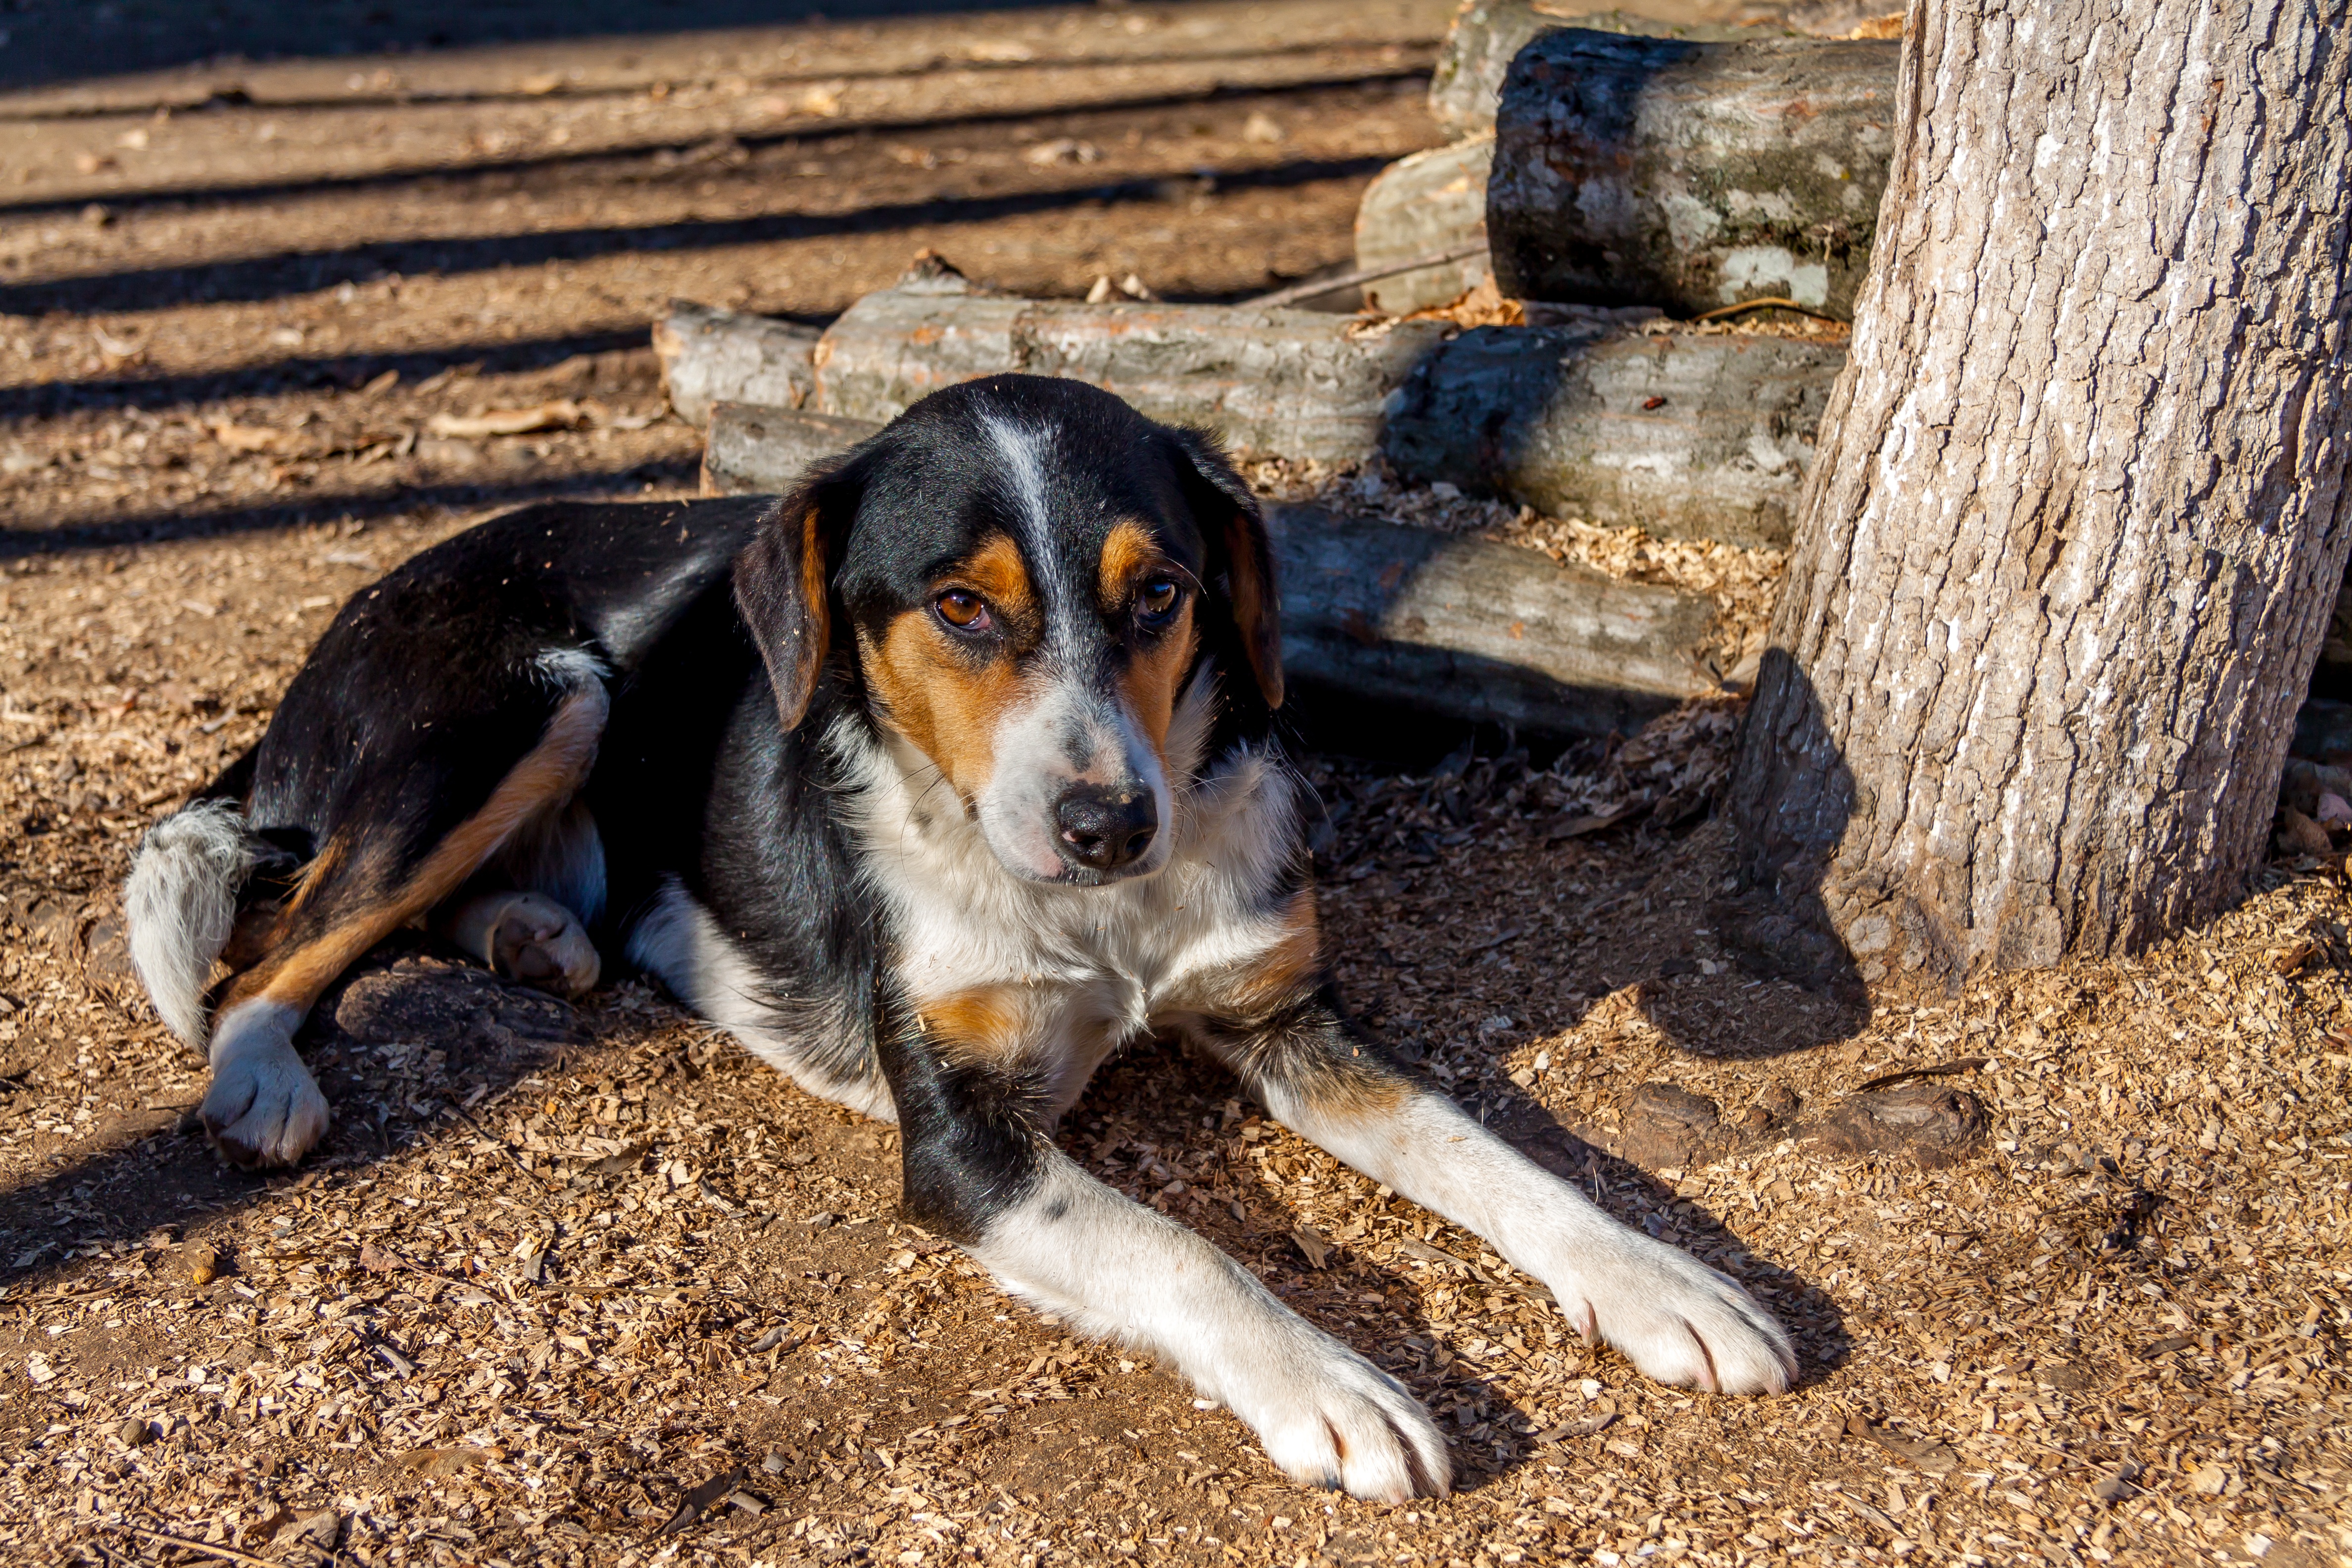
outdoor, puppy, dog, animal, cute, love, mammal, friendship, friend, hound, playful, happy, vertebrate, beautiful, adorable, dog breed, doggy, cute puppy, entlebucher mountain dog, dog like mammal, finnish hound, greater swiss mountain dog